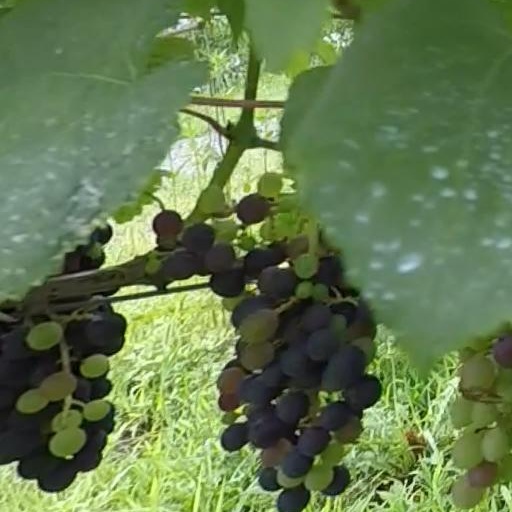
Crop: grape